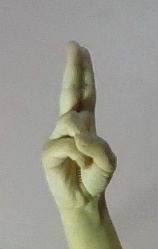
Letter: taa